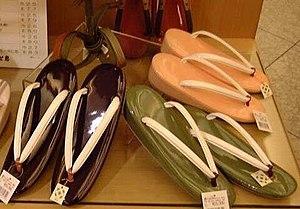
Les zōri sont des sandales japonaises.